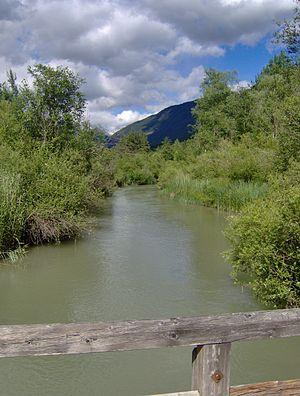
Le Gurglbach est une rivière autrichienne d'une longueur de 25 km qui coule dans le land du Tyrol. Il est un affluent de l'Inn.